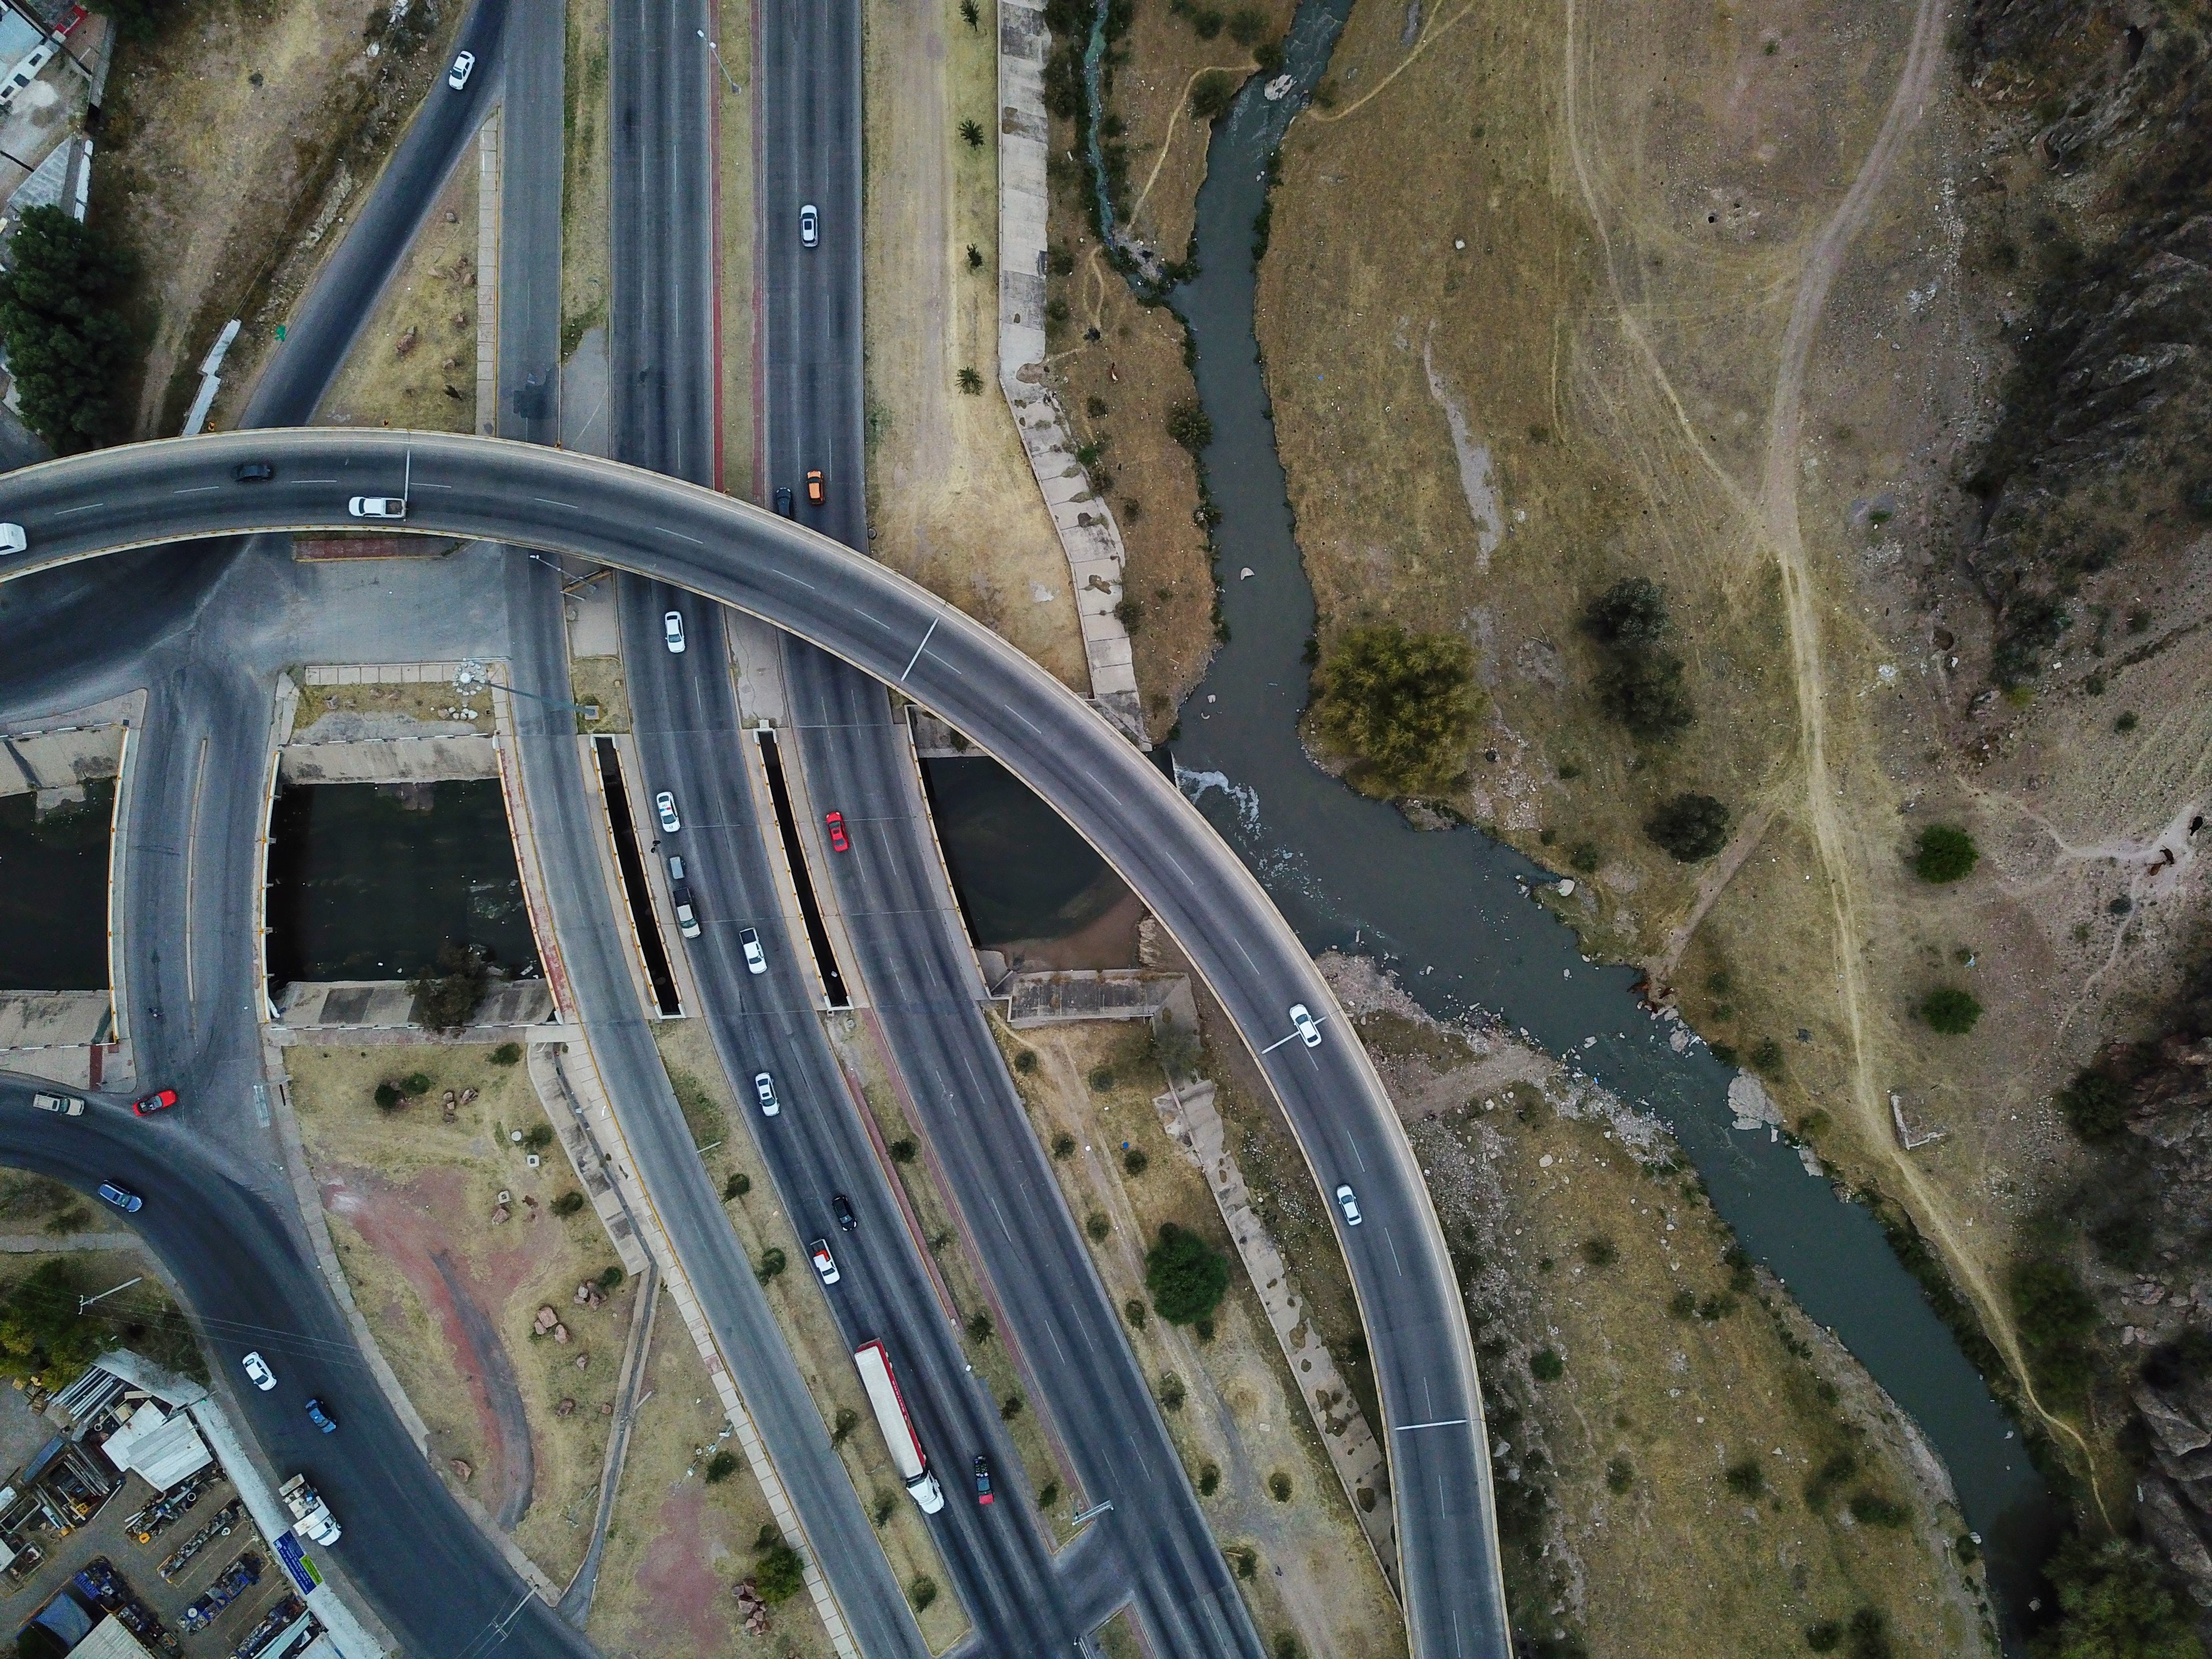
aerial photography, wheel, thoroughfare, photography, road, junction, rim